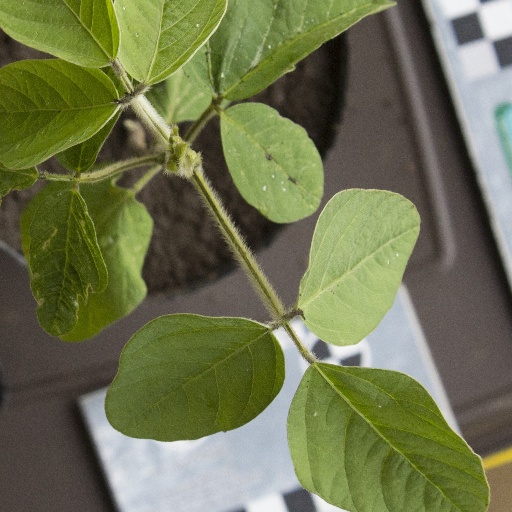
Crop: soybean